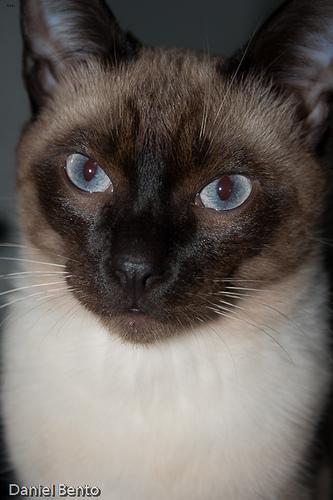
Breed: Siamese